The Covent-Garden Journal

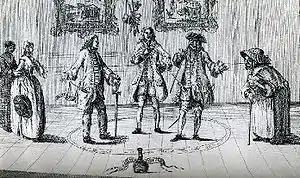
A depiction of the Paper War and its participants, from "The Conjurers" (1753), from right to left: Elizabeth Canning, Henry Fielding, Crisp Gascoyne, John Hill, and Mary Squires

The first four numbers of the "Journal" featured Fielding's contributions to the "Paper War", a conflict he instigated with writers of other contemporary periodicals to generate sales. In the first number, along with the promise to avoid the dullness of other periodicals, Fielding confronted "the armies of Grub Street" and proclaimed his disdain for the literary critics of the day: